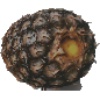
Label: Pineapple 1